Charles School Blakely

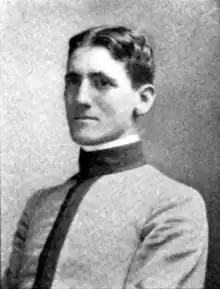
At West Point in 1904

Blakely was born in Philadelphia on November 6, 1880. He attended the University of Pennsylvania for two years before entering the United States Military Academy in June 1900. In 1904, he graduated 29th of 124 from the Military Academy. Blakely's older brother, George Blakely, was also a graduate of the United States Military Academy and a U.S. general. Another brother, John Russell Young Blakely, was a graduate of the United States Naval Academy and later an admiral. Their parents were John Blakely, a journalist, and Mary Anne (Young) Blakely. Their uncles were John Russell Young and James Rankin Young.